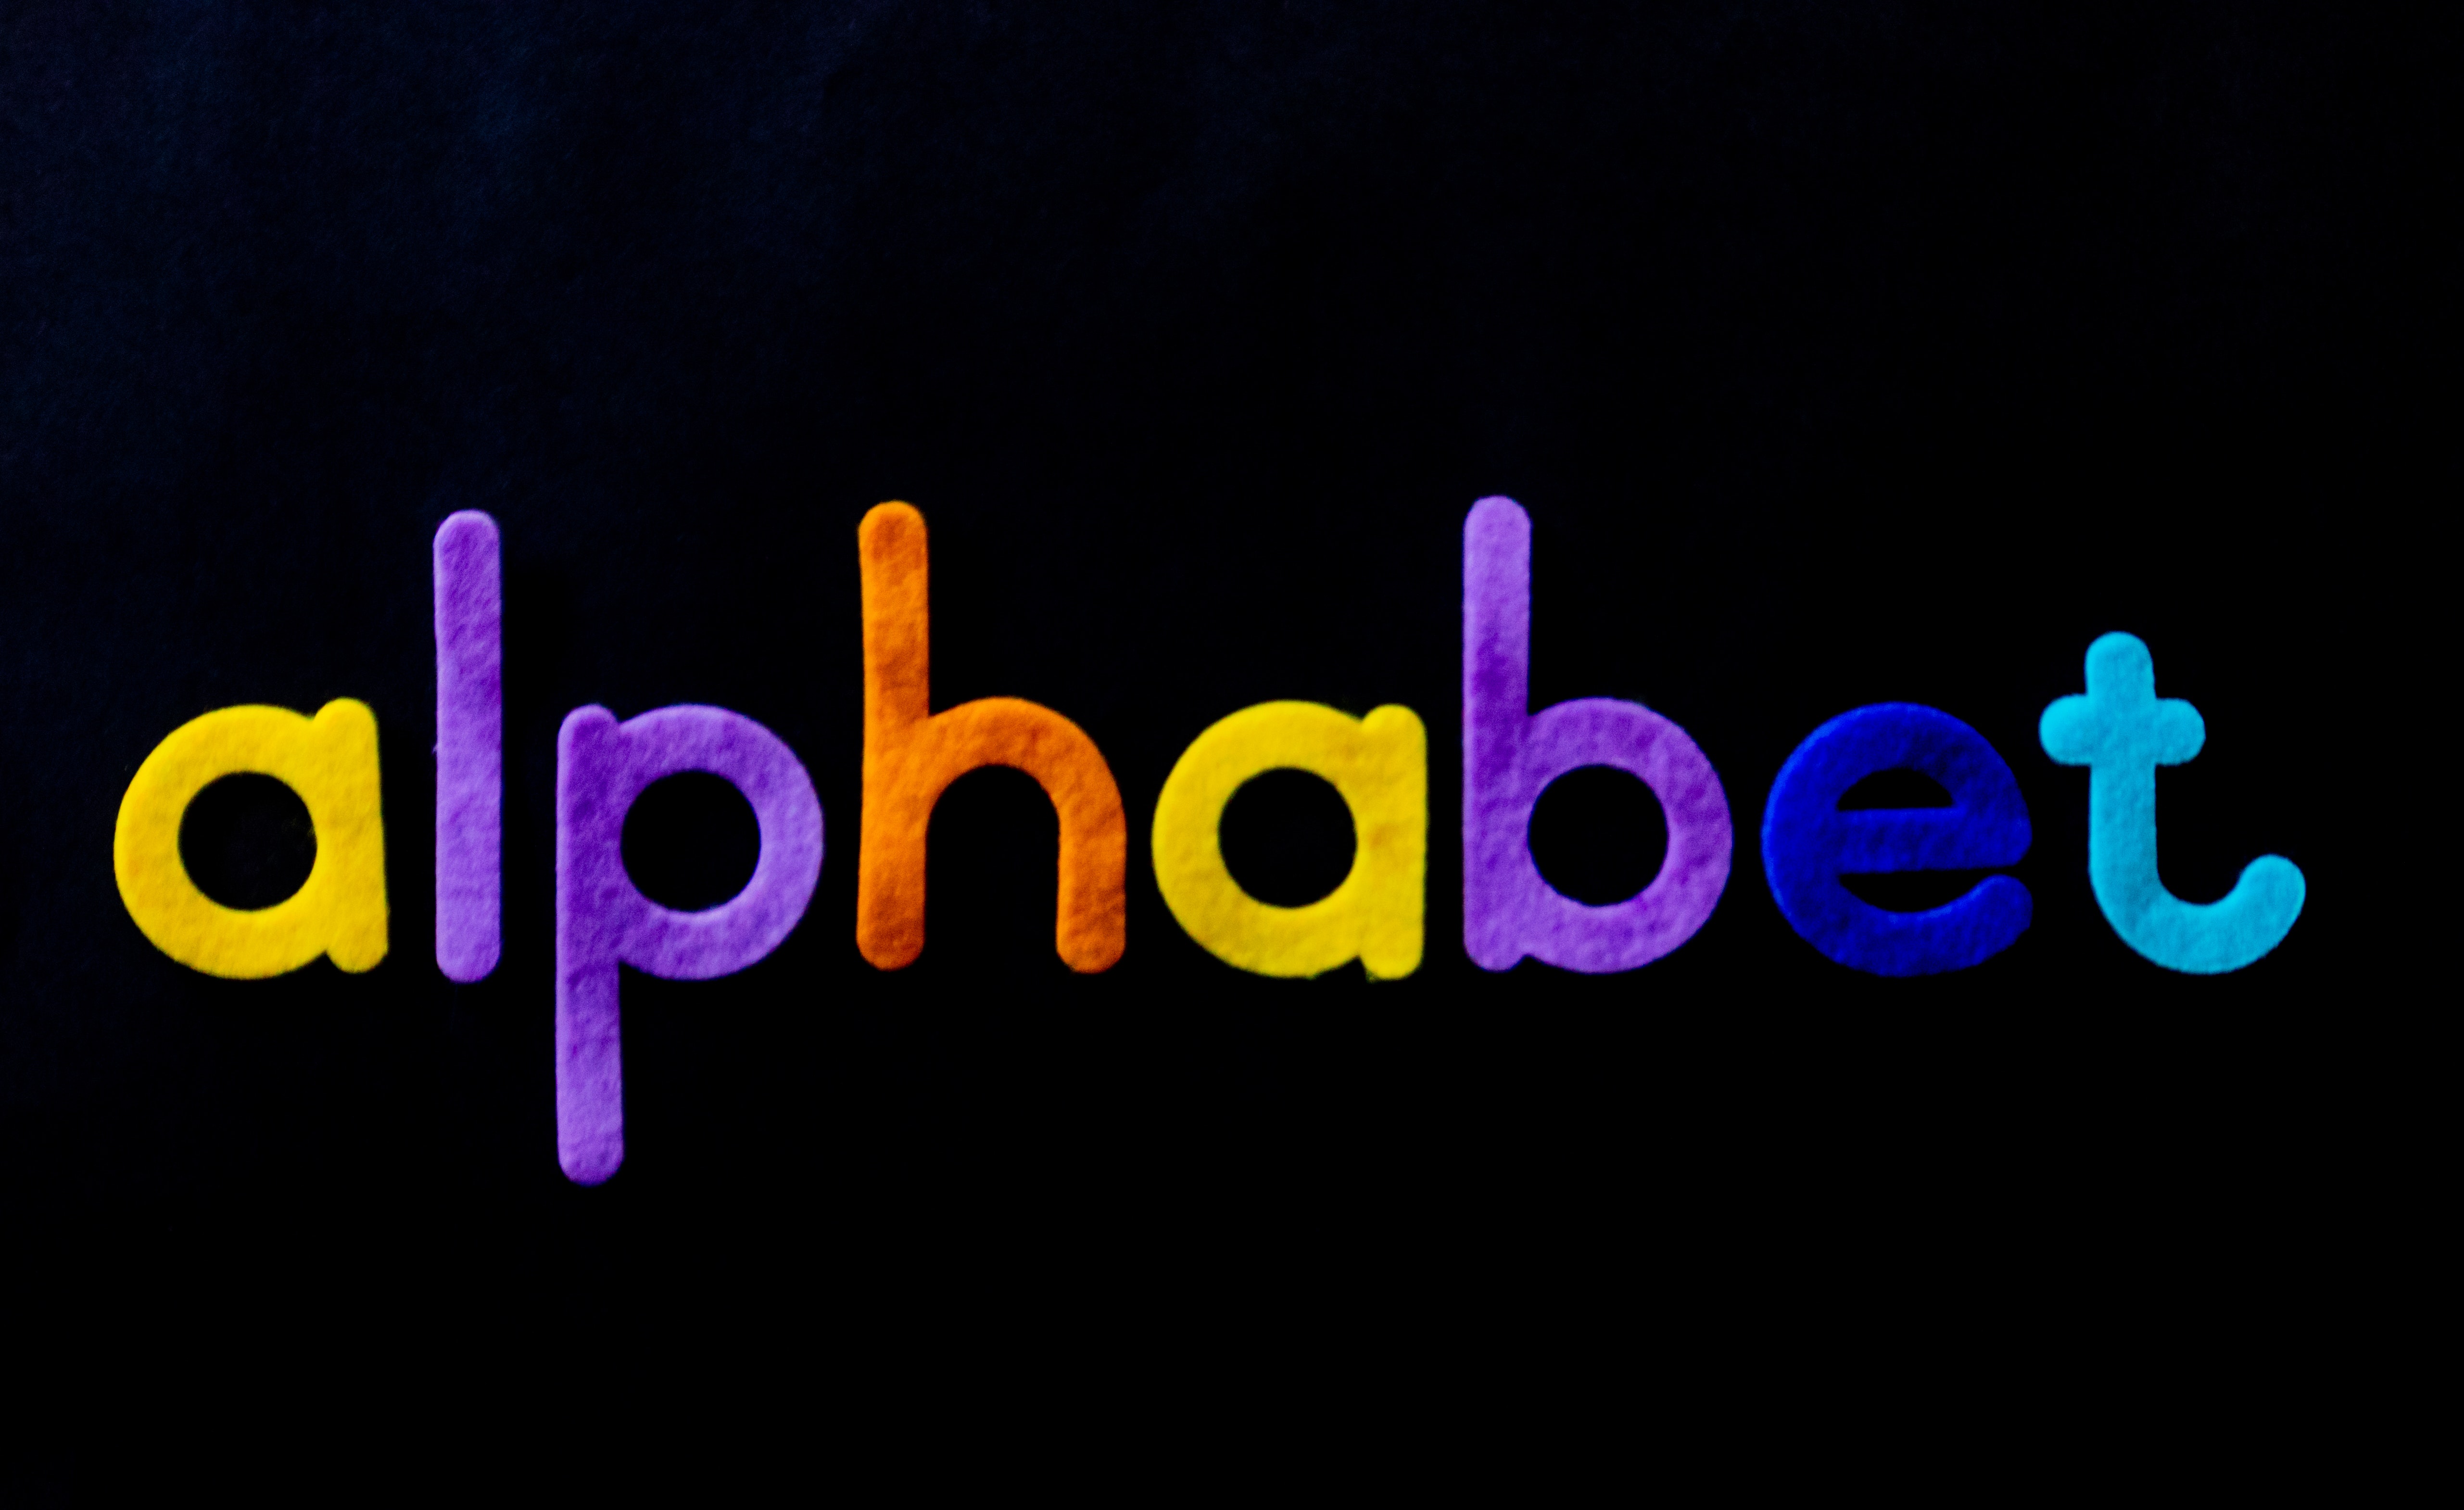
text, font, purple, graphic design, violet, logo, line, graphics, brand, electric blue, illustration